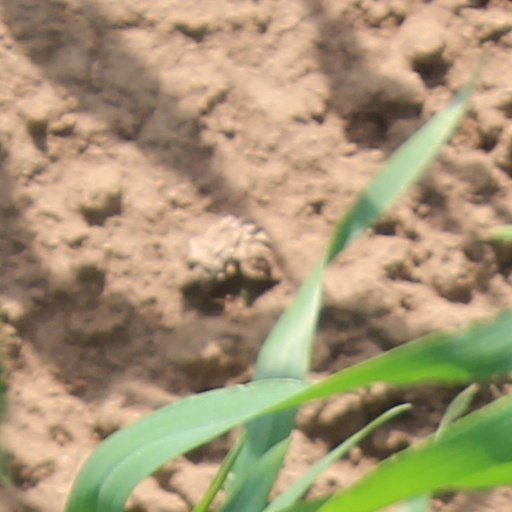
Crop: wheat